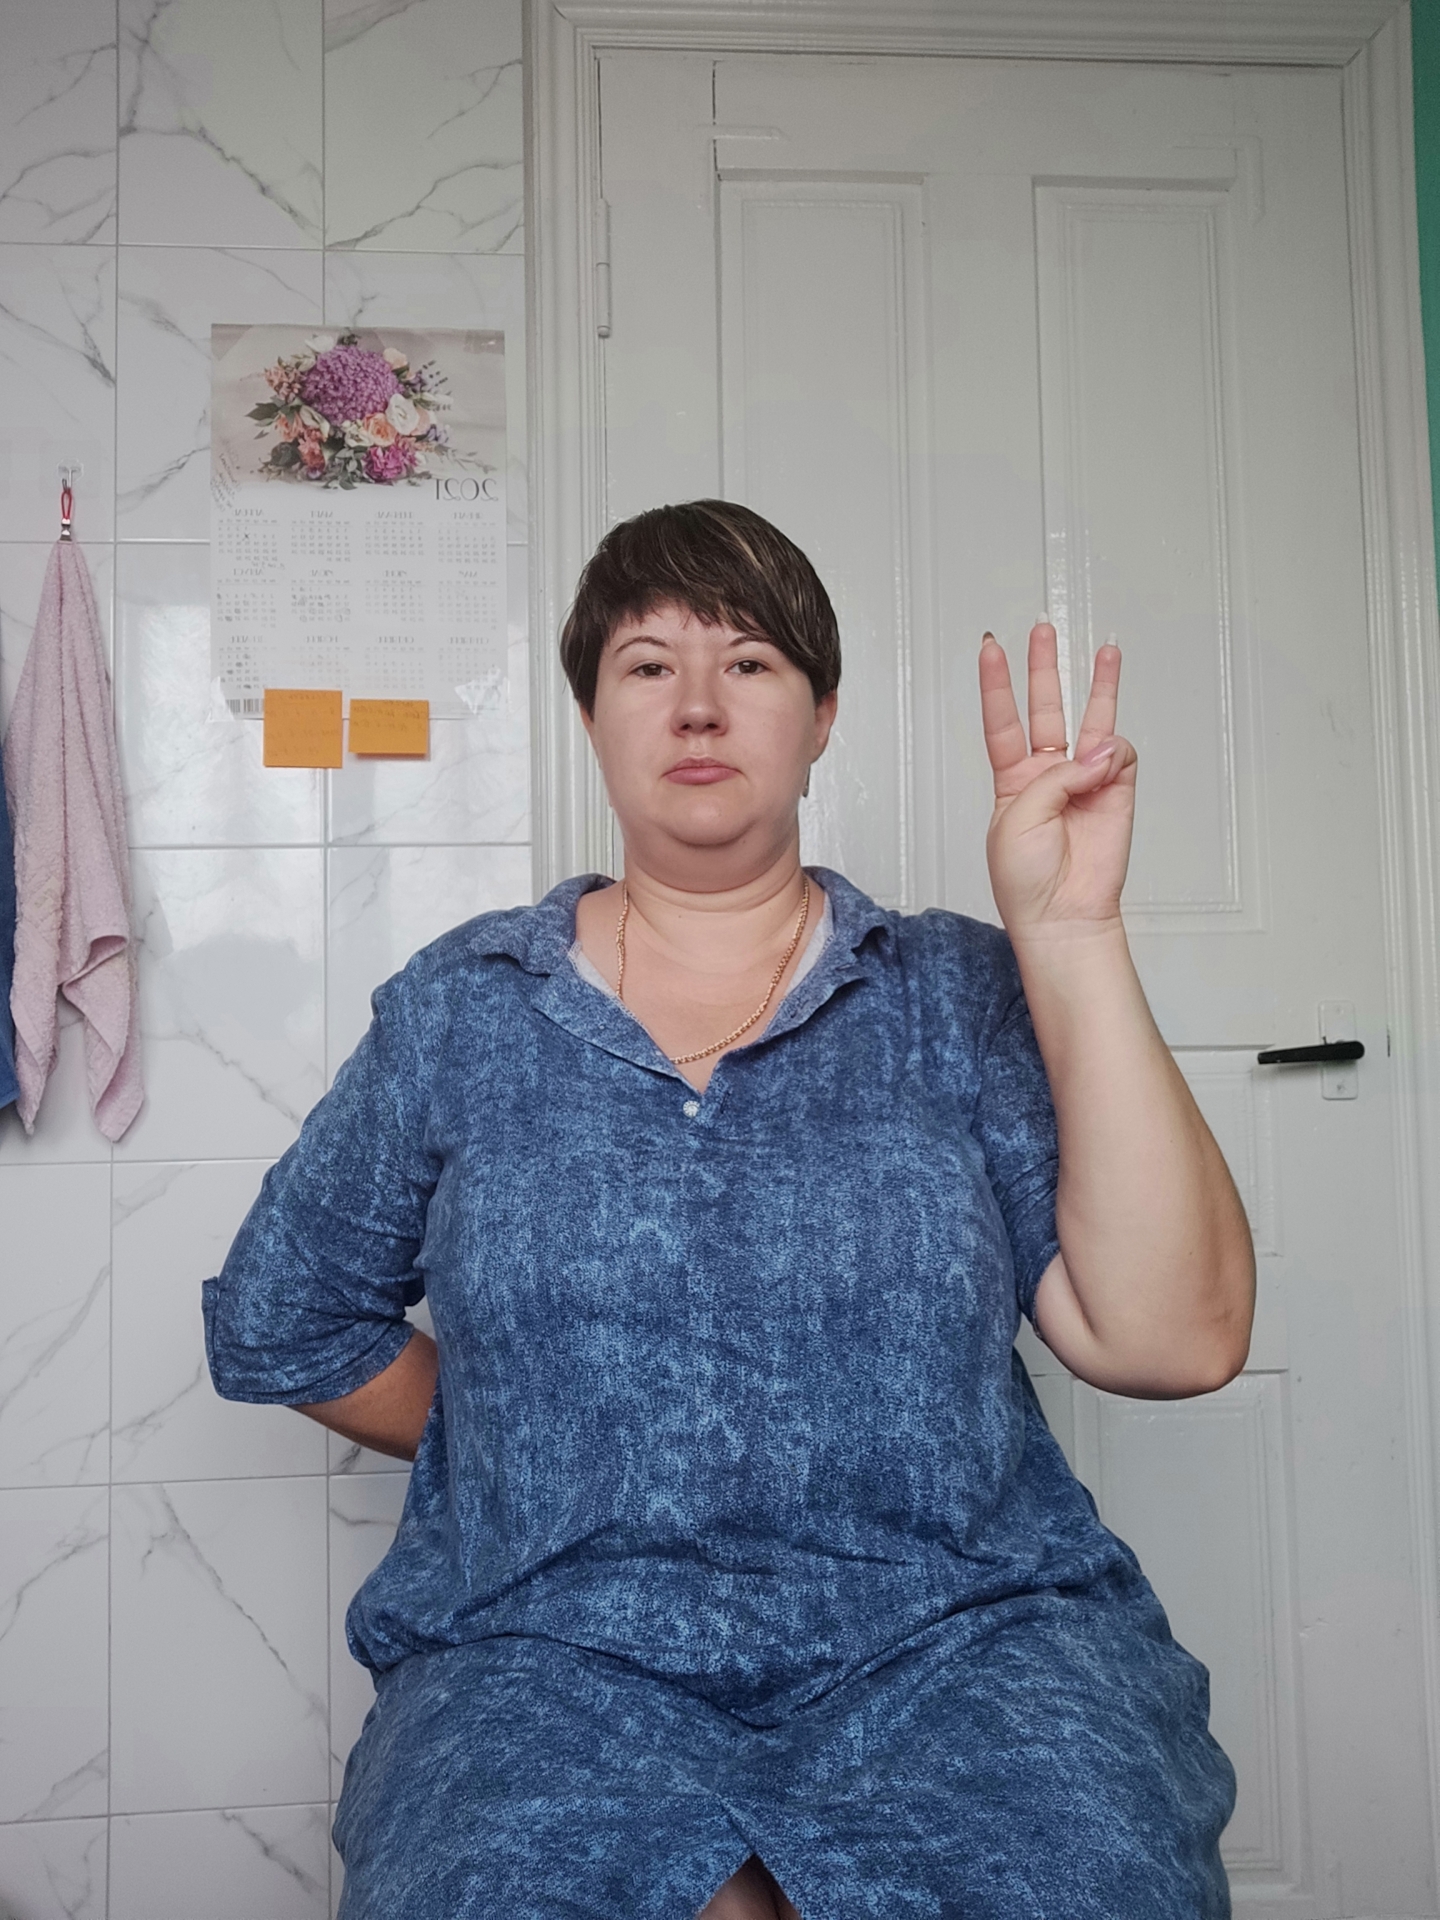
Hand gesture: three